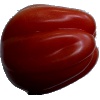
Label: Tomato Heart 1